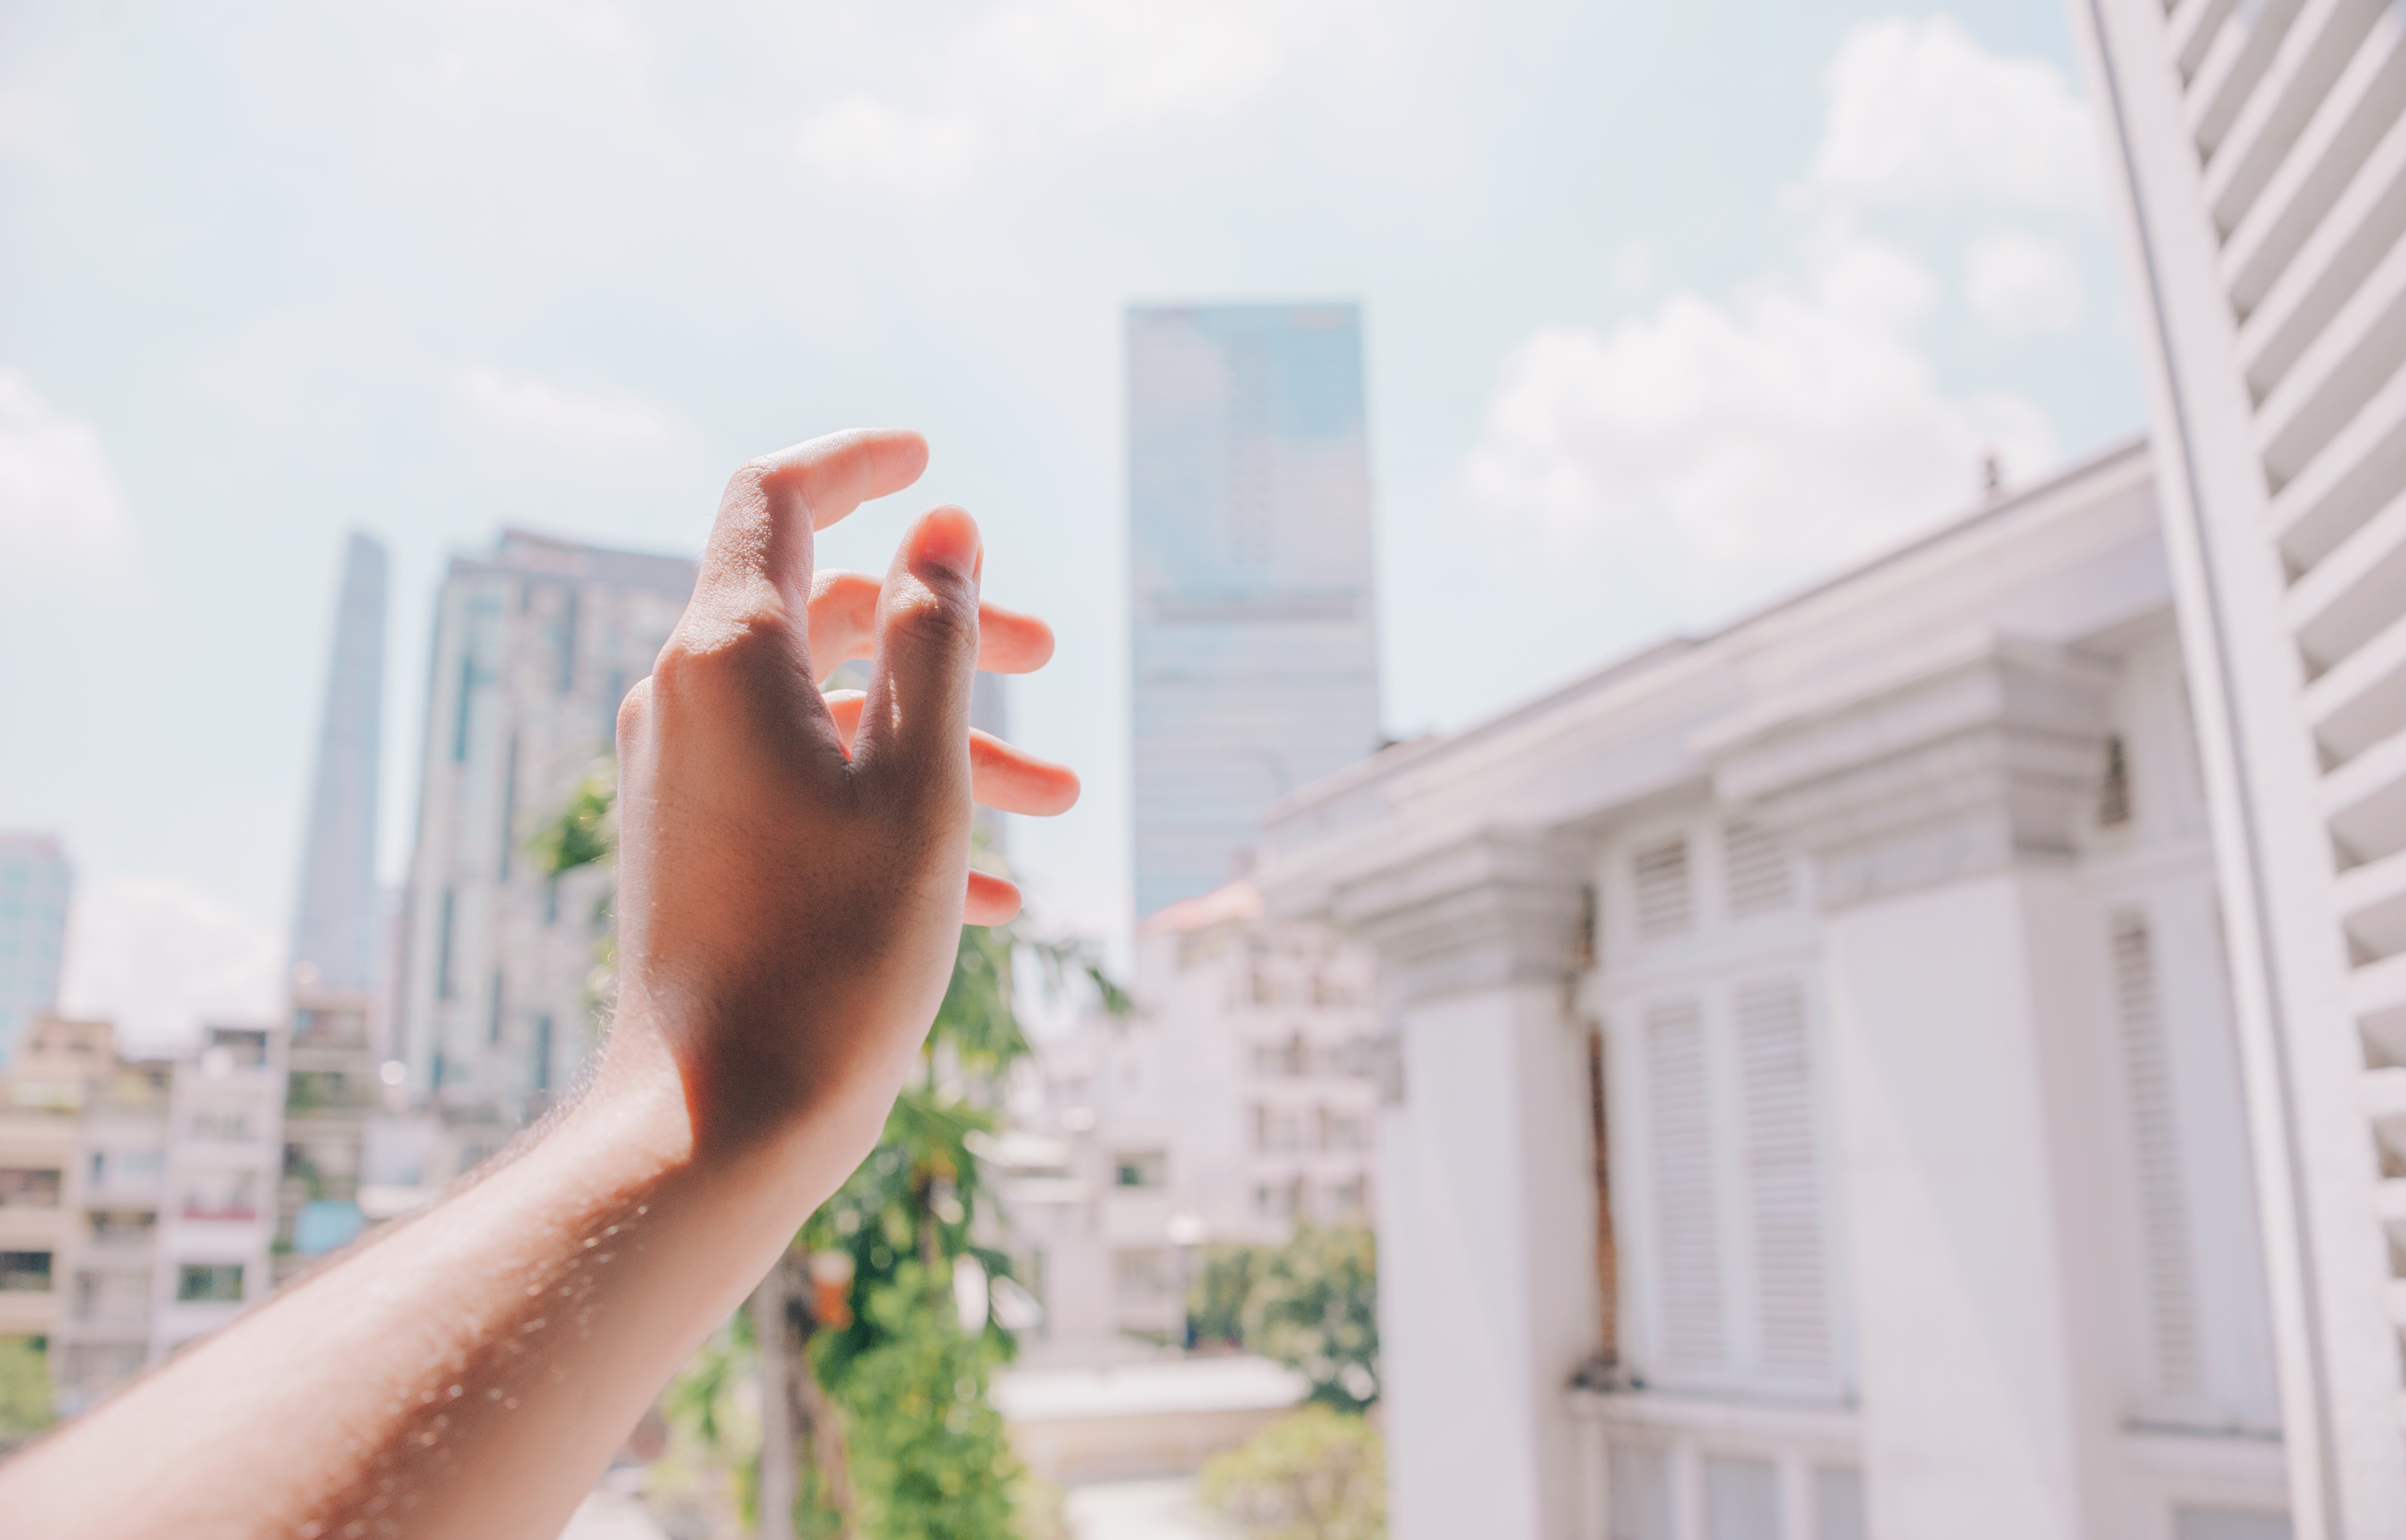
cute, lovely, photography, portrait, landscape, beauty, beautiful, light, wallpaper, alive, natural, simple, hand, sky, finger, window, girl